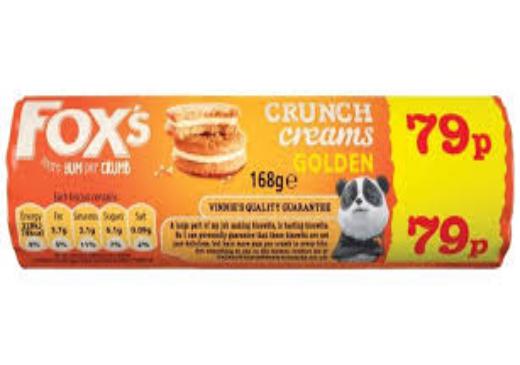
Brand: Fox's Biscuits
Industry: Food